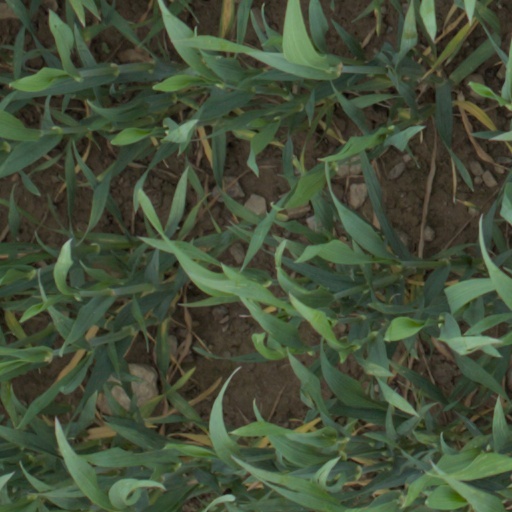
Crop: wheat